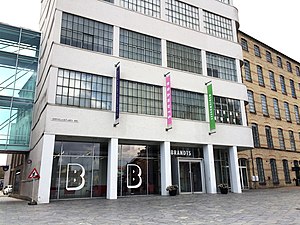
Brandts Klædefabrik
Kunstmuseum Brandts
Her ses Brandts' facade og hovedindgang ud til Grønnegade. Odense, Maj 2015.
Brandts Klædefabrik er et historisk bygningskompleks i centrum af Odense, og betegnes som byens helt centrale kulturcenter, bl.a. fordi området også huser nogle af byens mest markante kulturinstitutioner. Området er omkranset af den tidligere virksomhed Brandts Klædefabriks gamle bygninger som stammer helt tilbage fra starten af 1900-tallet.